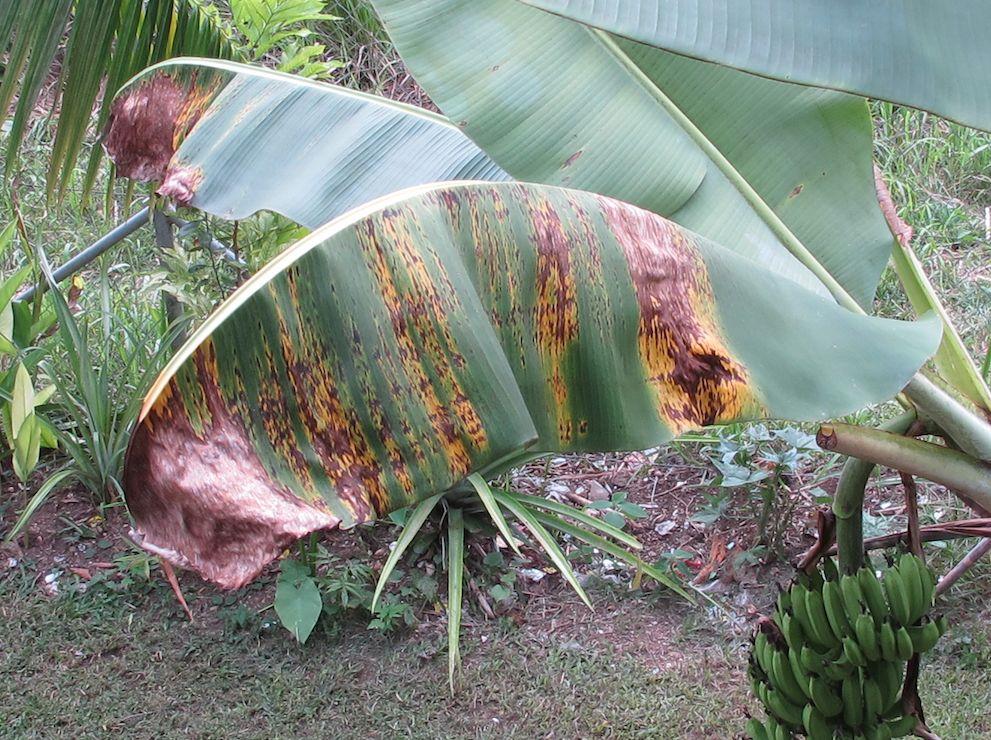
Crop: unknown
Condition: banana_banana_black_streak_banana_black_sigatoka_()